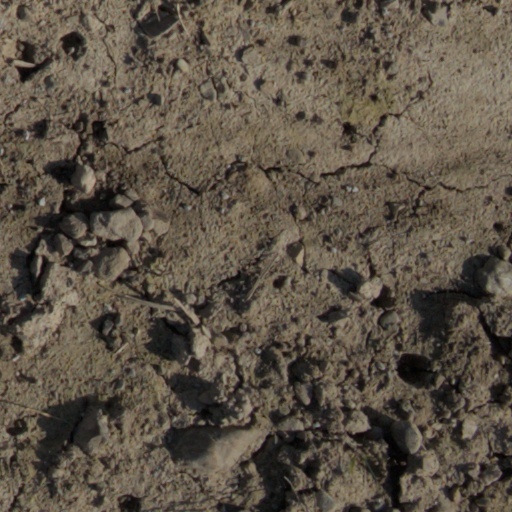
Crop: wheat